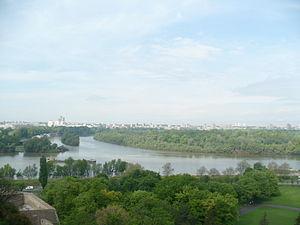
Les aires naturelles protégées de Serbie couvrent une superficie de 5 443 km², soit environ 6 % du territoire du pays.
Belgrade est la capitale et la plus grande ville de Serbie. Au recensement de 2011, la ville intra muros comptait 1 233 796 habitants et, avec le district dont elle est le centre, appelé Ville de Belgrade, 1 687 132 habitants en 2017, cela représente 24 % de la population totale de Serbie.